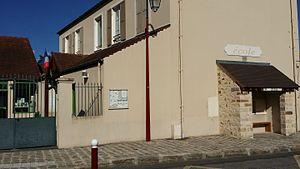
Ecole de Saint-Germain-sur-École
Saint-Germain-sur-École est une commune française située dans le département de Seine-et-Marne, en région Île-de-France.